Komarivka, Ternopil Raion, Ternopil Oblast

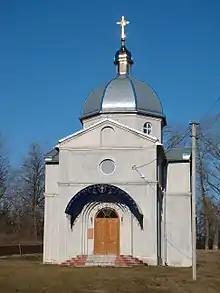
Churches in Komarivka

Komarivka is a village in Ternopil Raion of Ternopil Oblast, Ukraine. It belongs to Berezhany urban hromada, one of the hromadas of Ukraine.